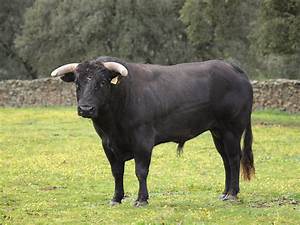
Label: mucca